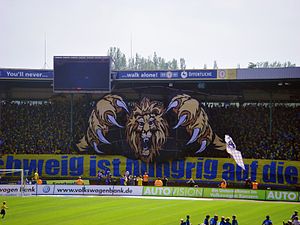
Eintracht Braunschweig
Tifo på Eintracht Braunschweigs hjemmebane
Eintracht Braunschweig er en tysk sportsklub, klubbens fulde navn er Braunschweiger Turn- und Sportverein Eintracht von 1895 e. V., udover fodbold tilbyder klubben bl.a. sportsgrene basketball, håndbold og hockey.